Orchid Island

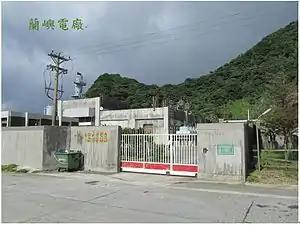
Lanyu Power Plant

The island houses its only power generation facility, the fuel-fired Lanyu Power Plant. Commissioned in 1982, the plant has a total installed capacity of 6.5 MW and is owned and operated by Taipower. Stipulated under Article 14 of the Offshore Islands Development Act, households on the island enjoy free electricity. The situation on the island resulted from the preferential policy given to the island residents due to the construction of the Lanyu Storage Site on the island in 1982.